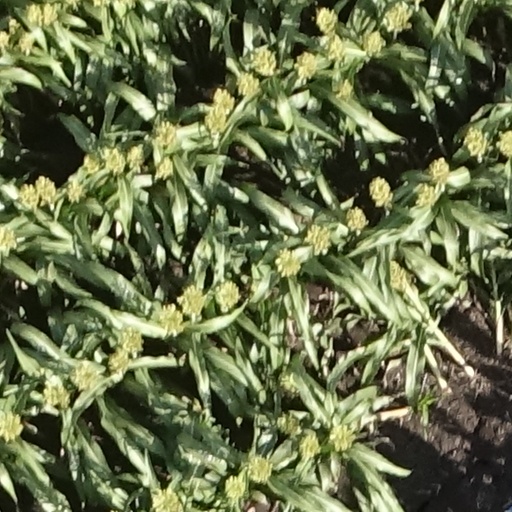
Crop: sorghum